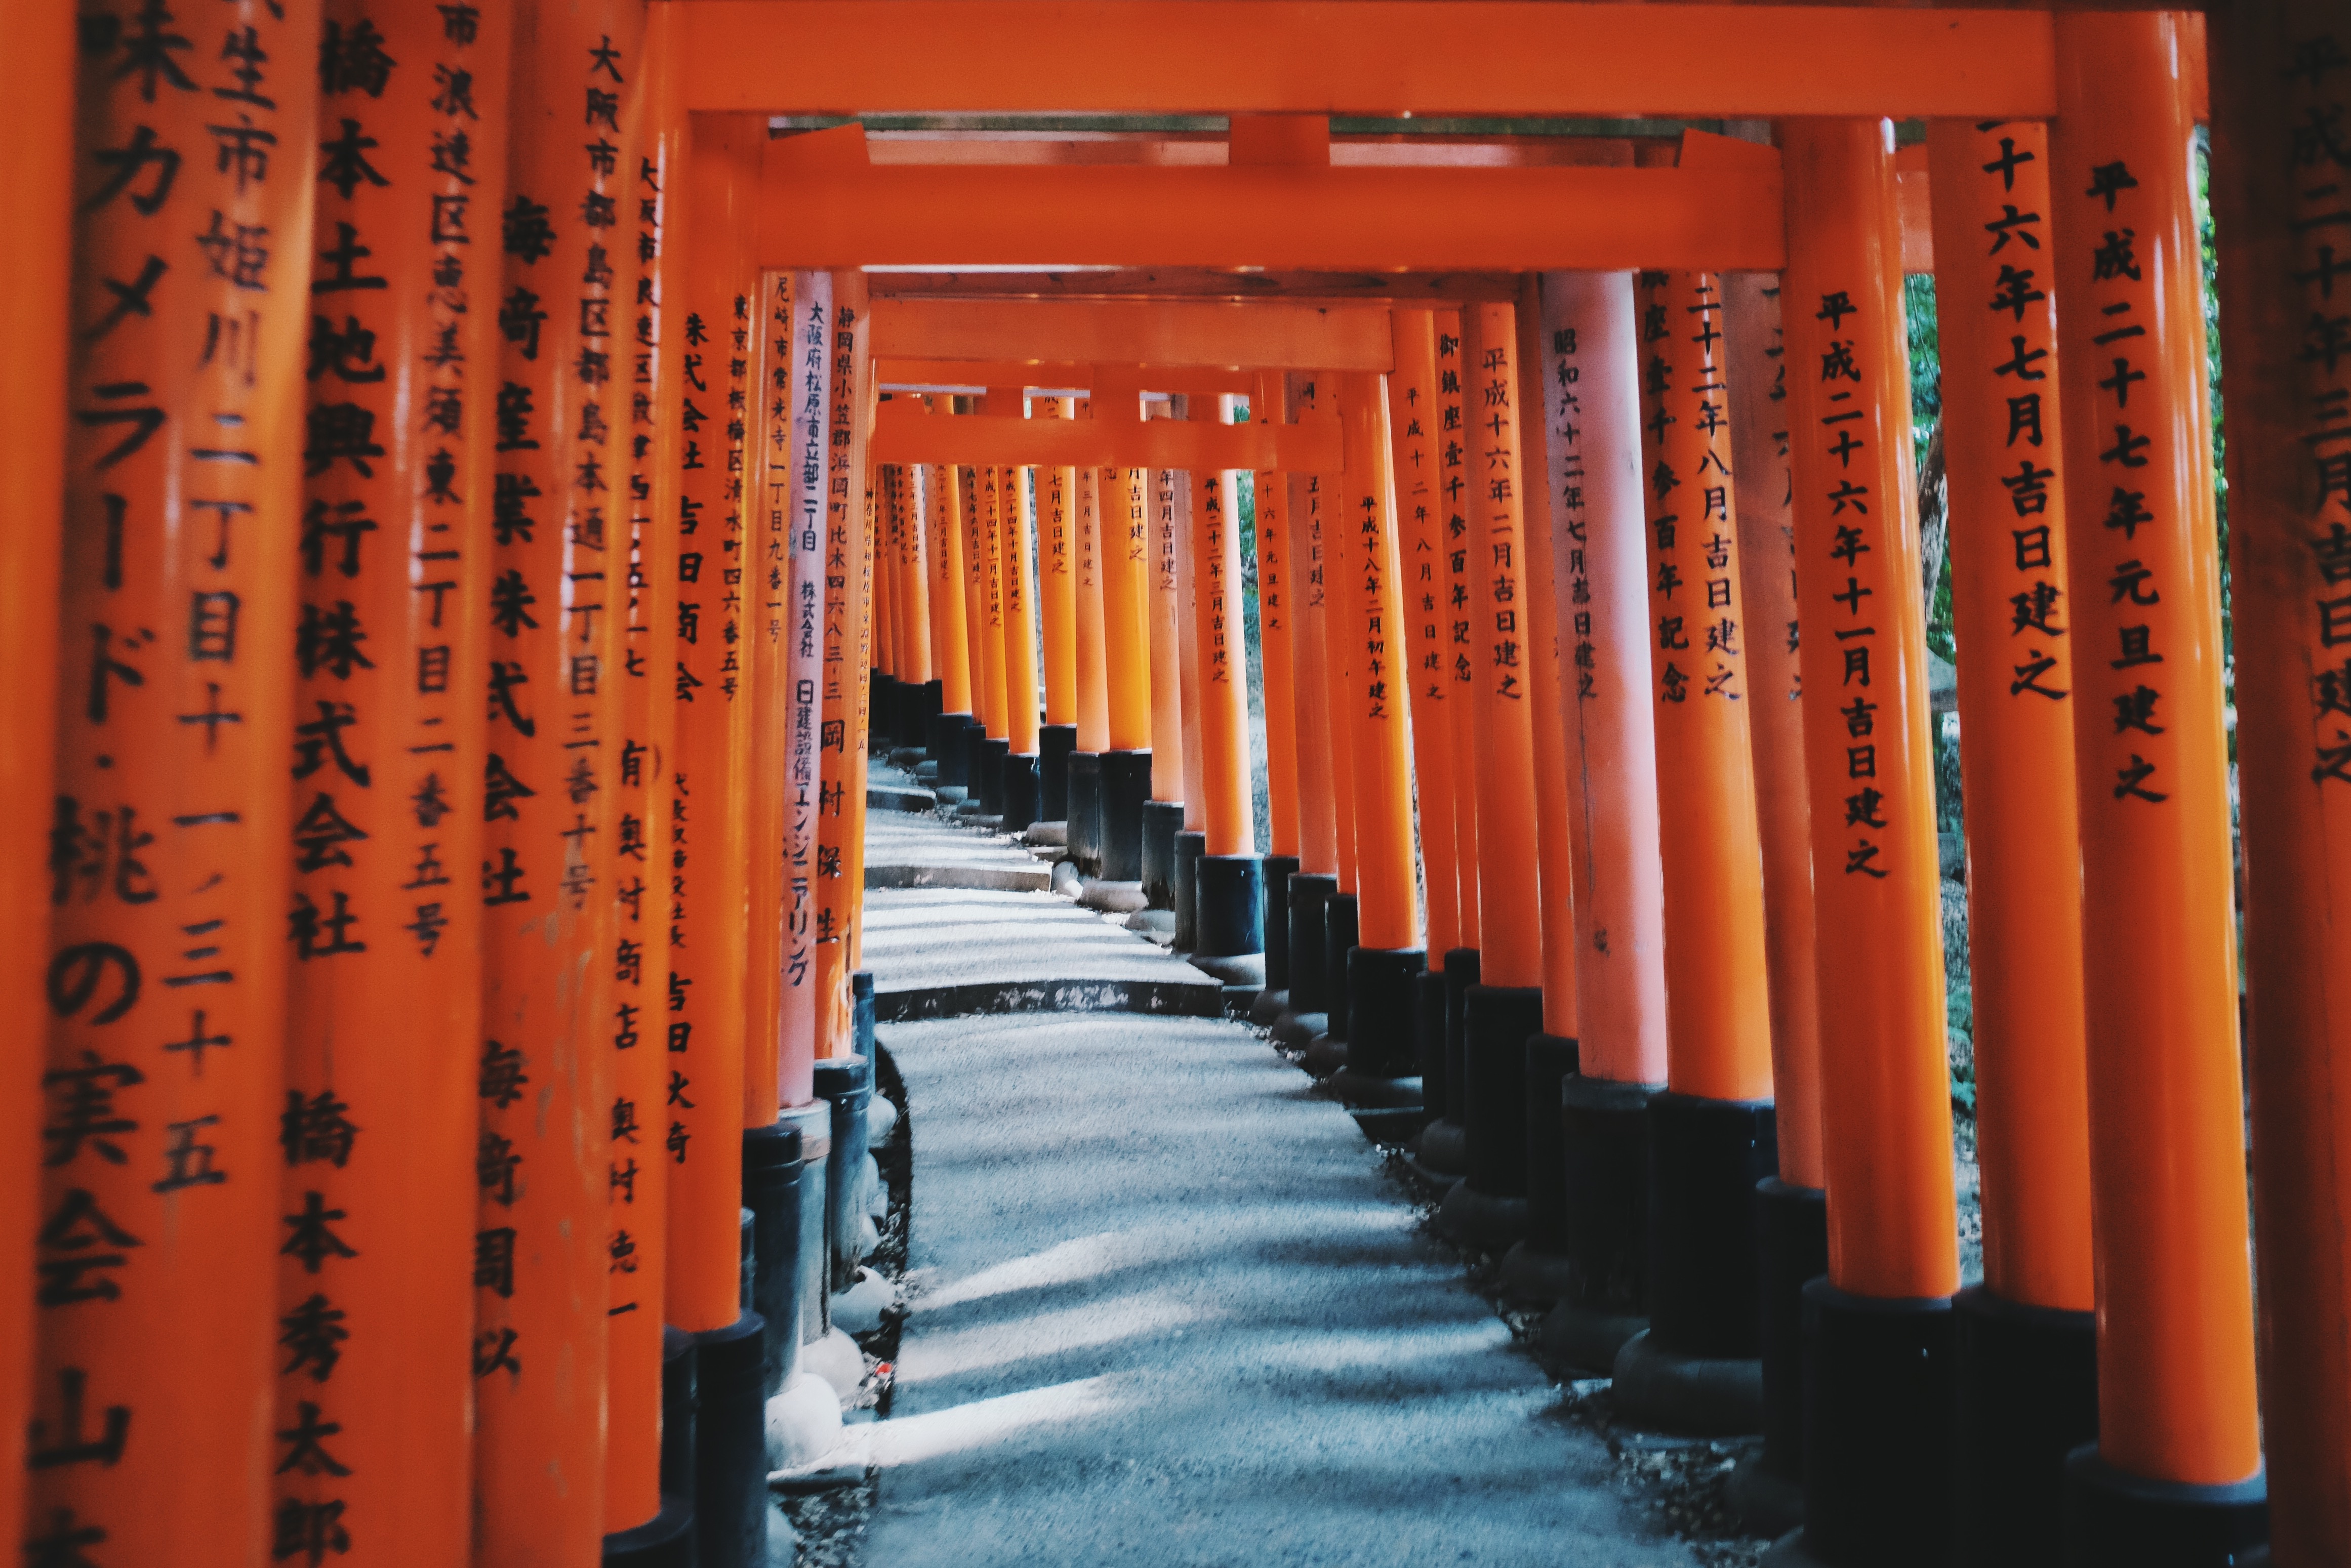
wood, wall, column, red, color, interior design, temple, shrine, torii